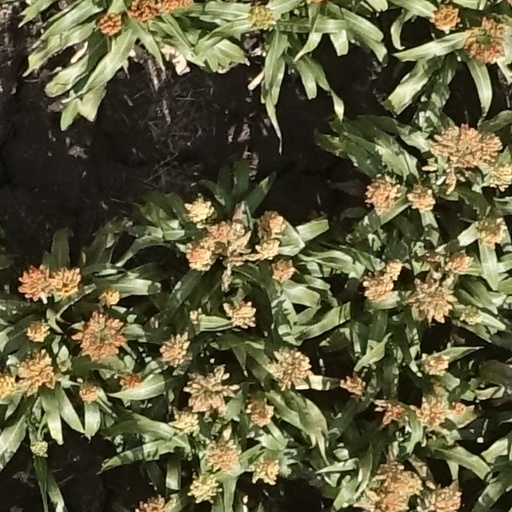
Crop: sorghum